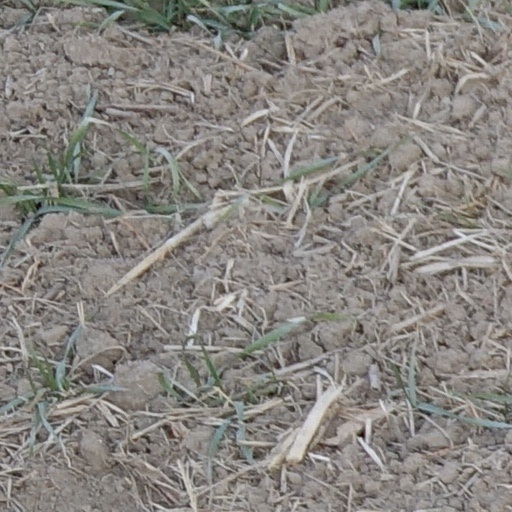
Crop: wheat